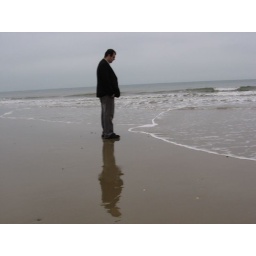
Garry standing near the waves on wet sand